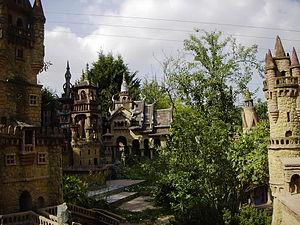
L’architecture naïve désigne des constructions édifiées par des personnes autodidactes sans formation artistique.
Civrieux-d'Azergues est une commune française située dans le département du Rhône, en région Auvergne-Rhône-Alpes.
Les environnements visionnaires sont des créations de plein air élaborées par des autodidactes ou des marginaux.